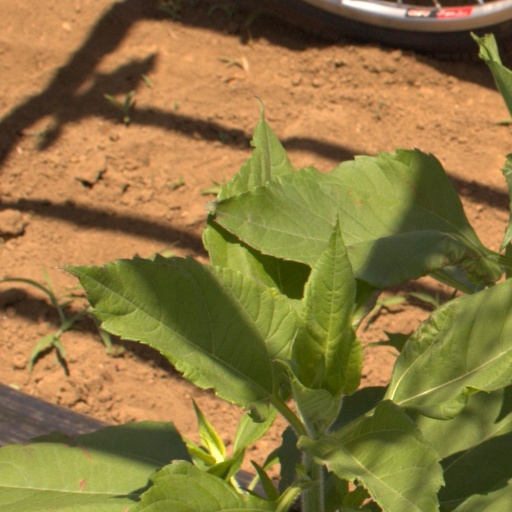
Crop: Jerusalem artichoke